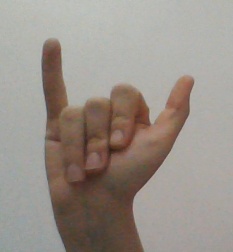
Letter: ya